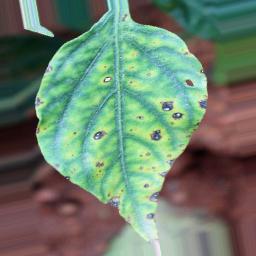
Label: cercospora